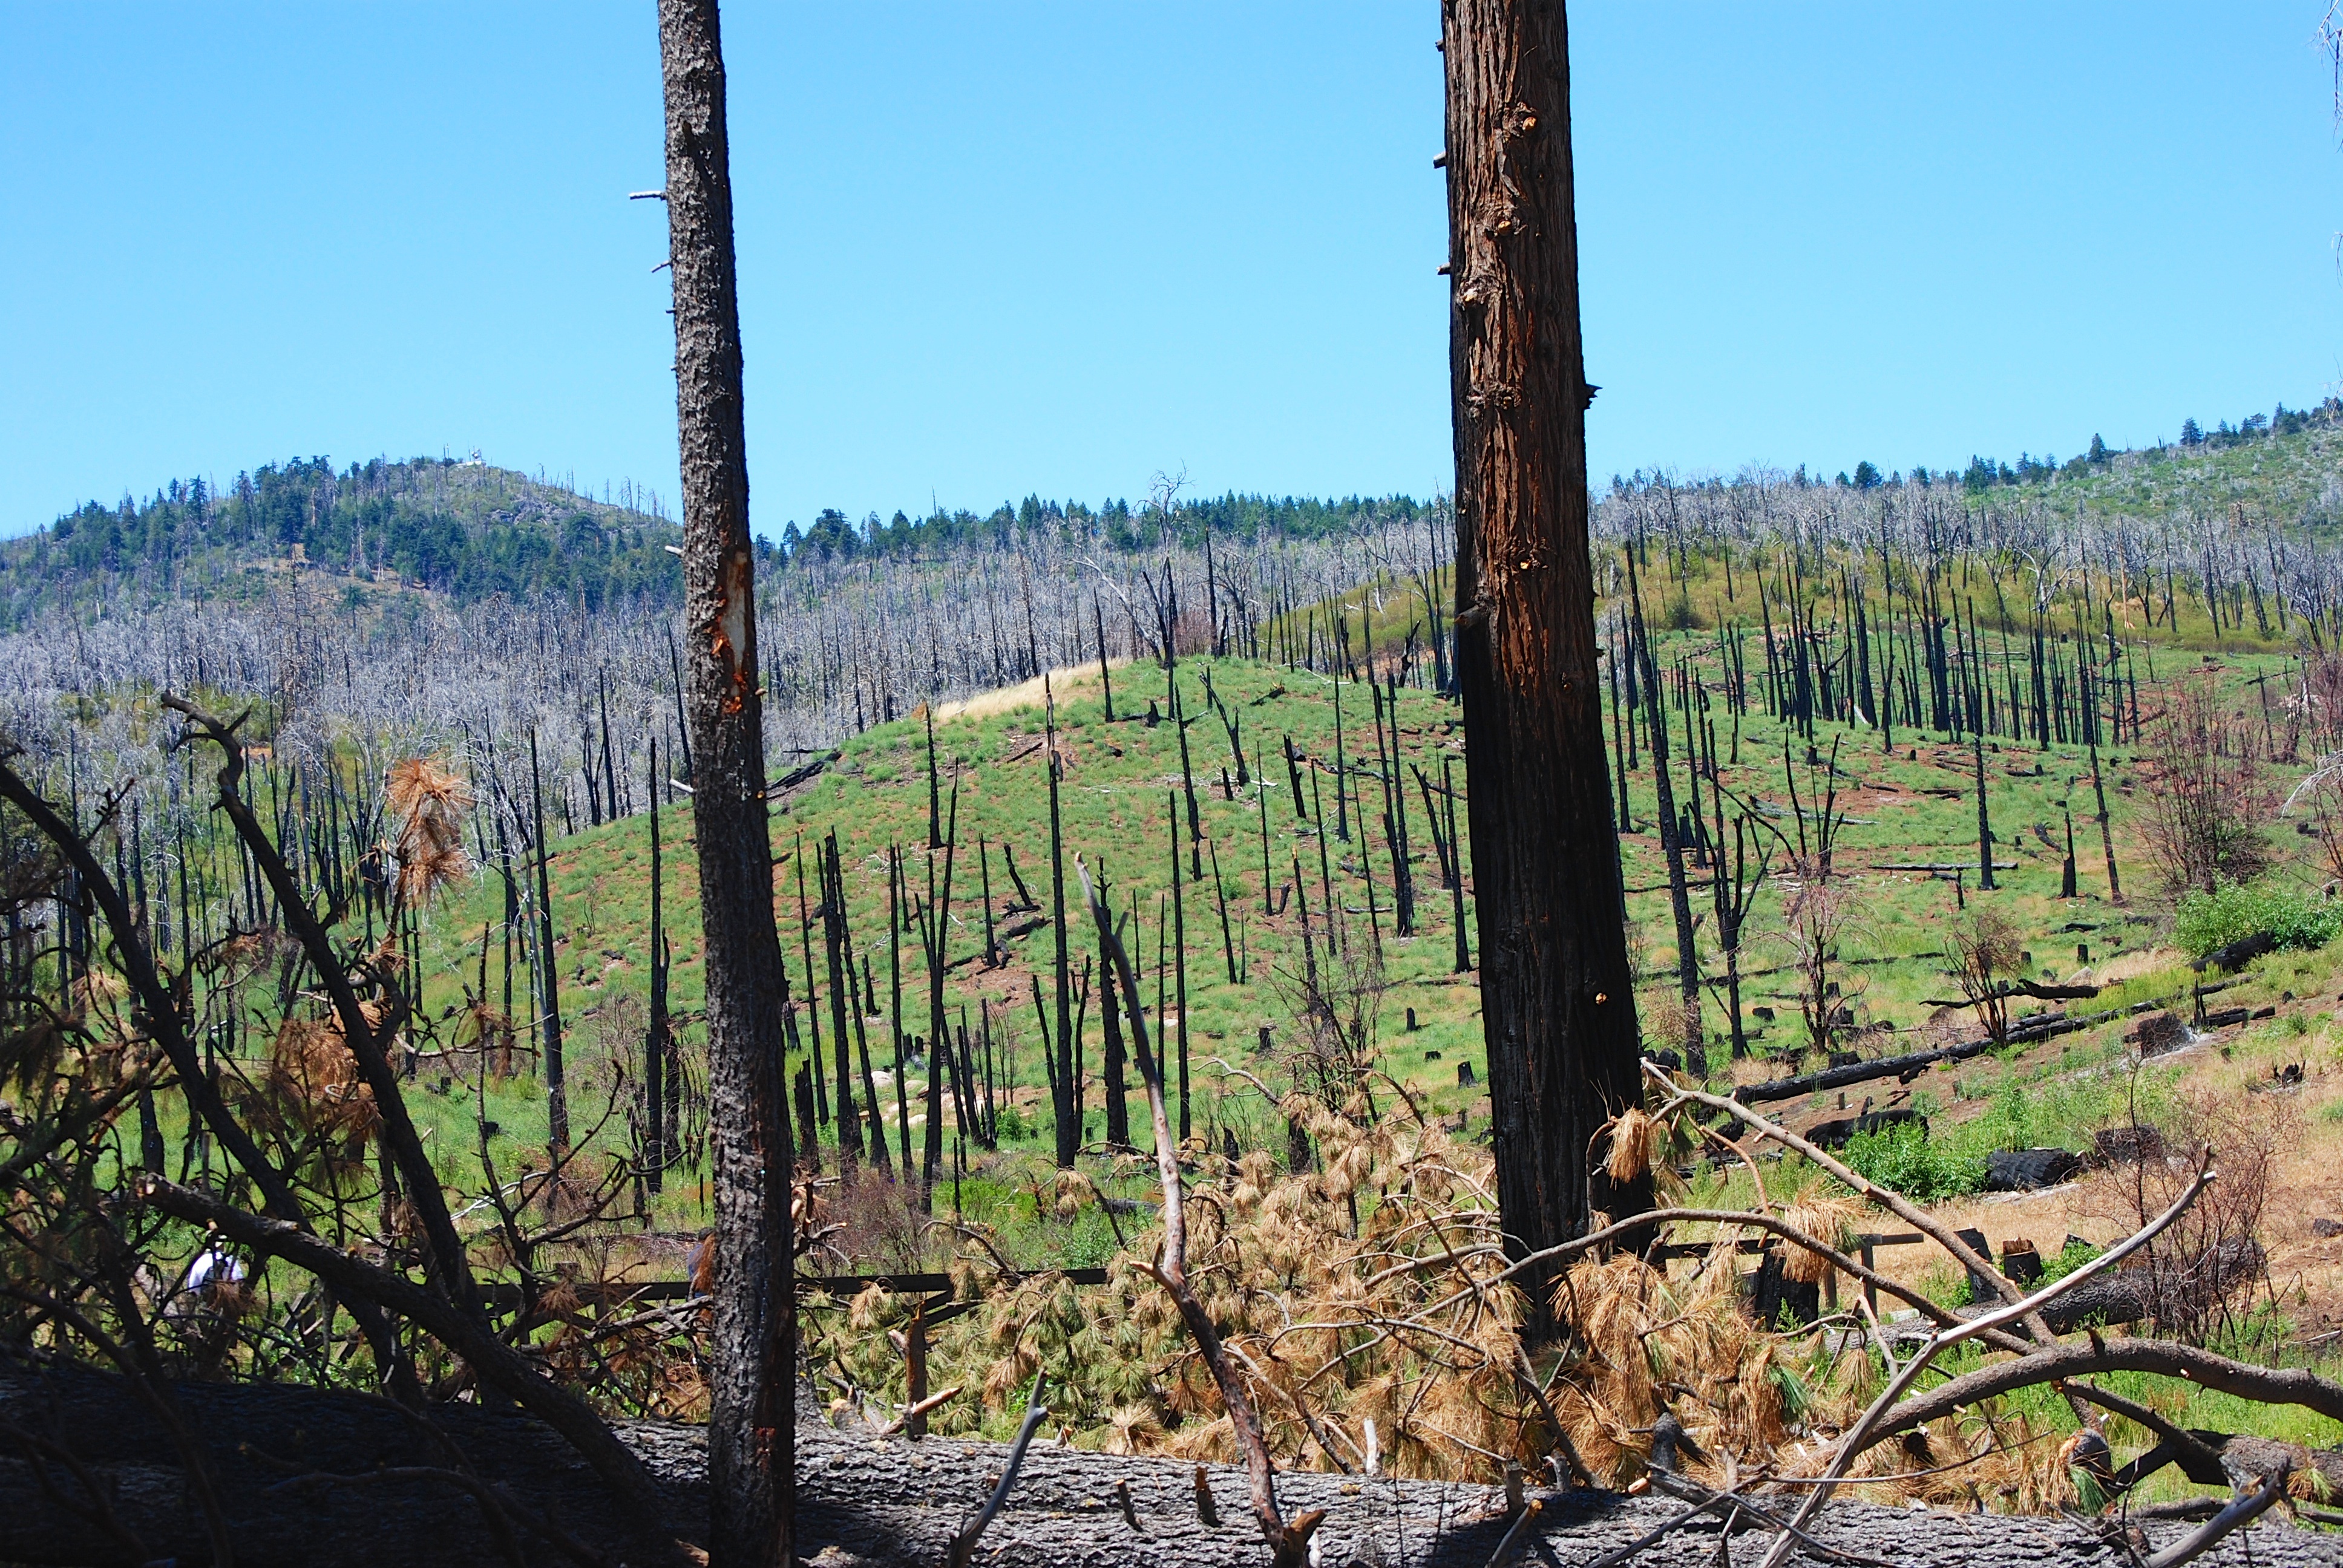
landscape, tree, forest, wilderness, mountain, trail, valley, soil, agriculture, california, ridge, forest fire, habitat, ecosystem, san diego, dead trees, la jolla, natural environment, mountainous landforms, outdoor structure, cuyamaca